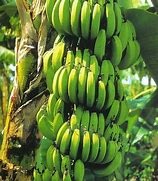
Label: banana